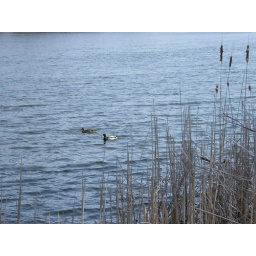
ducks on the river in early spring